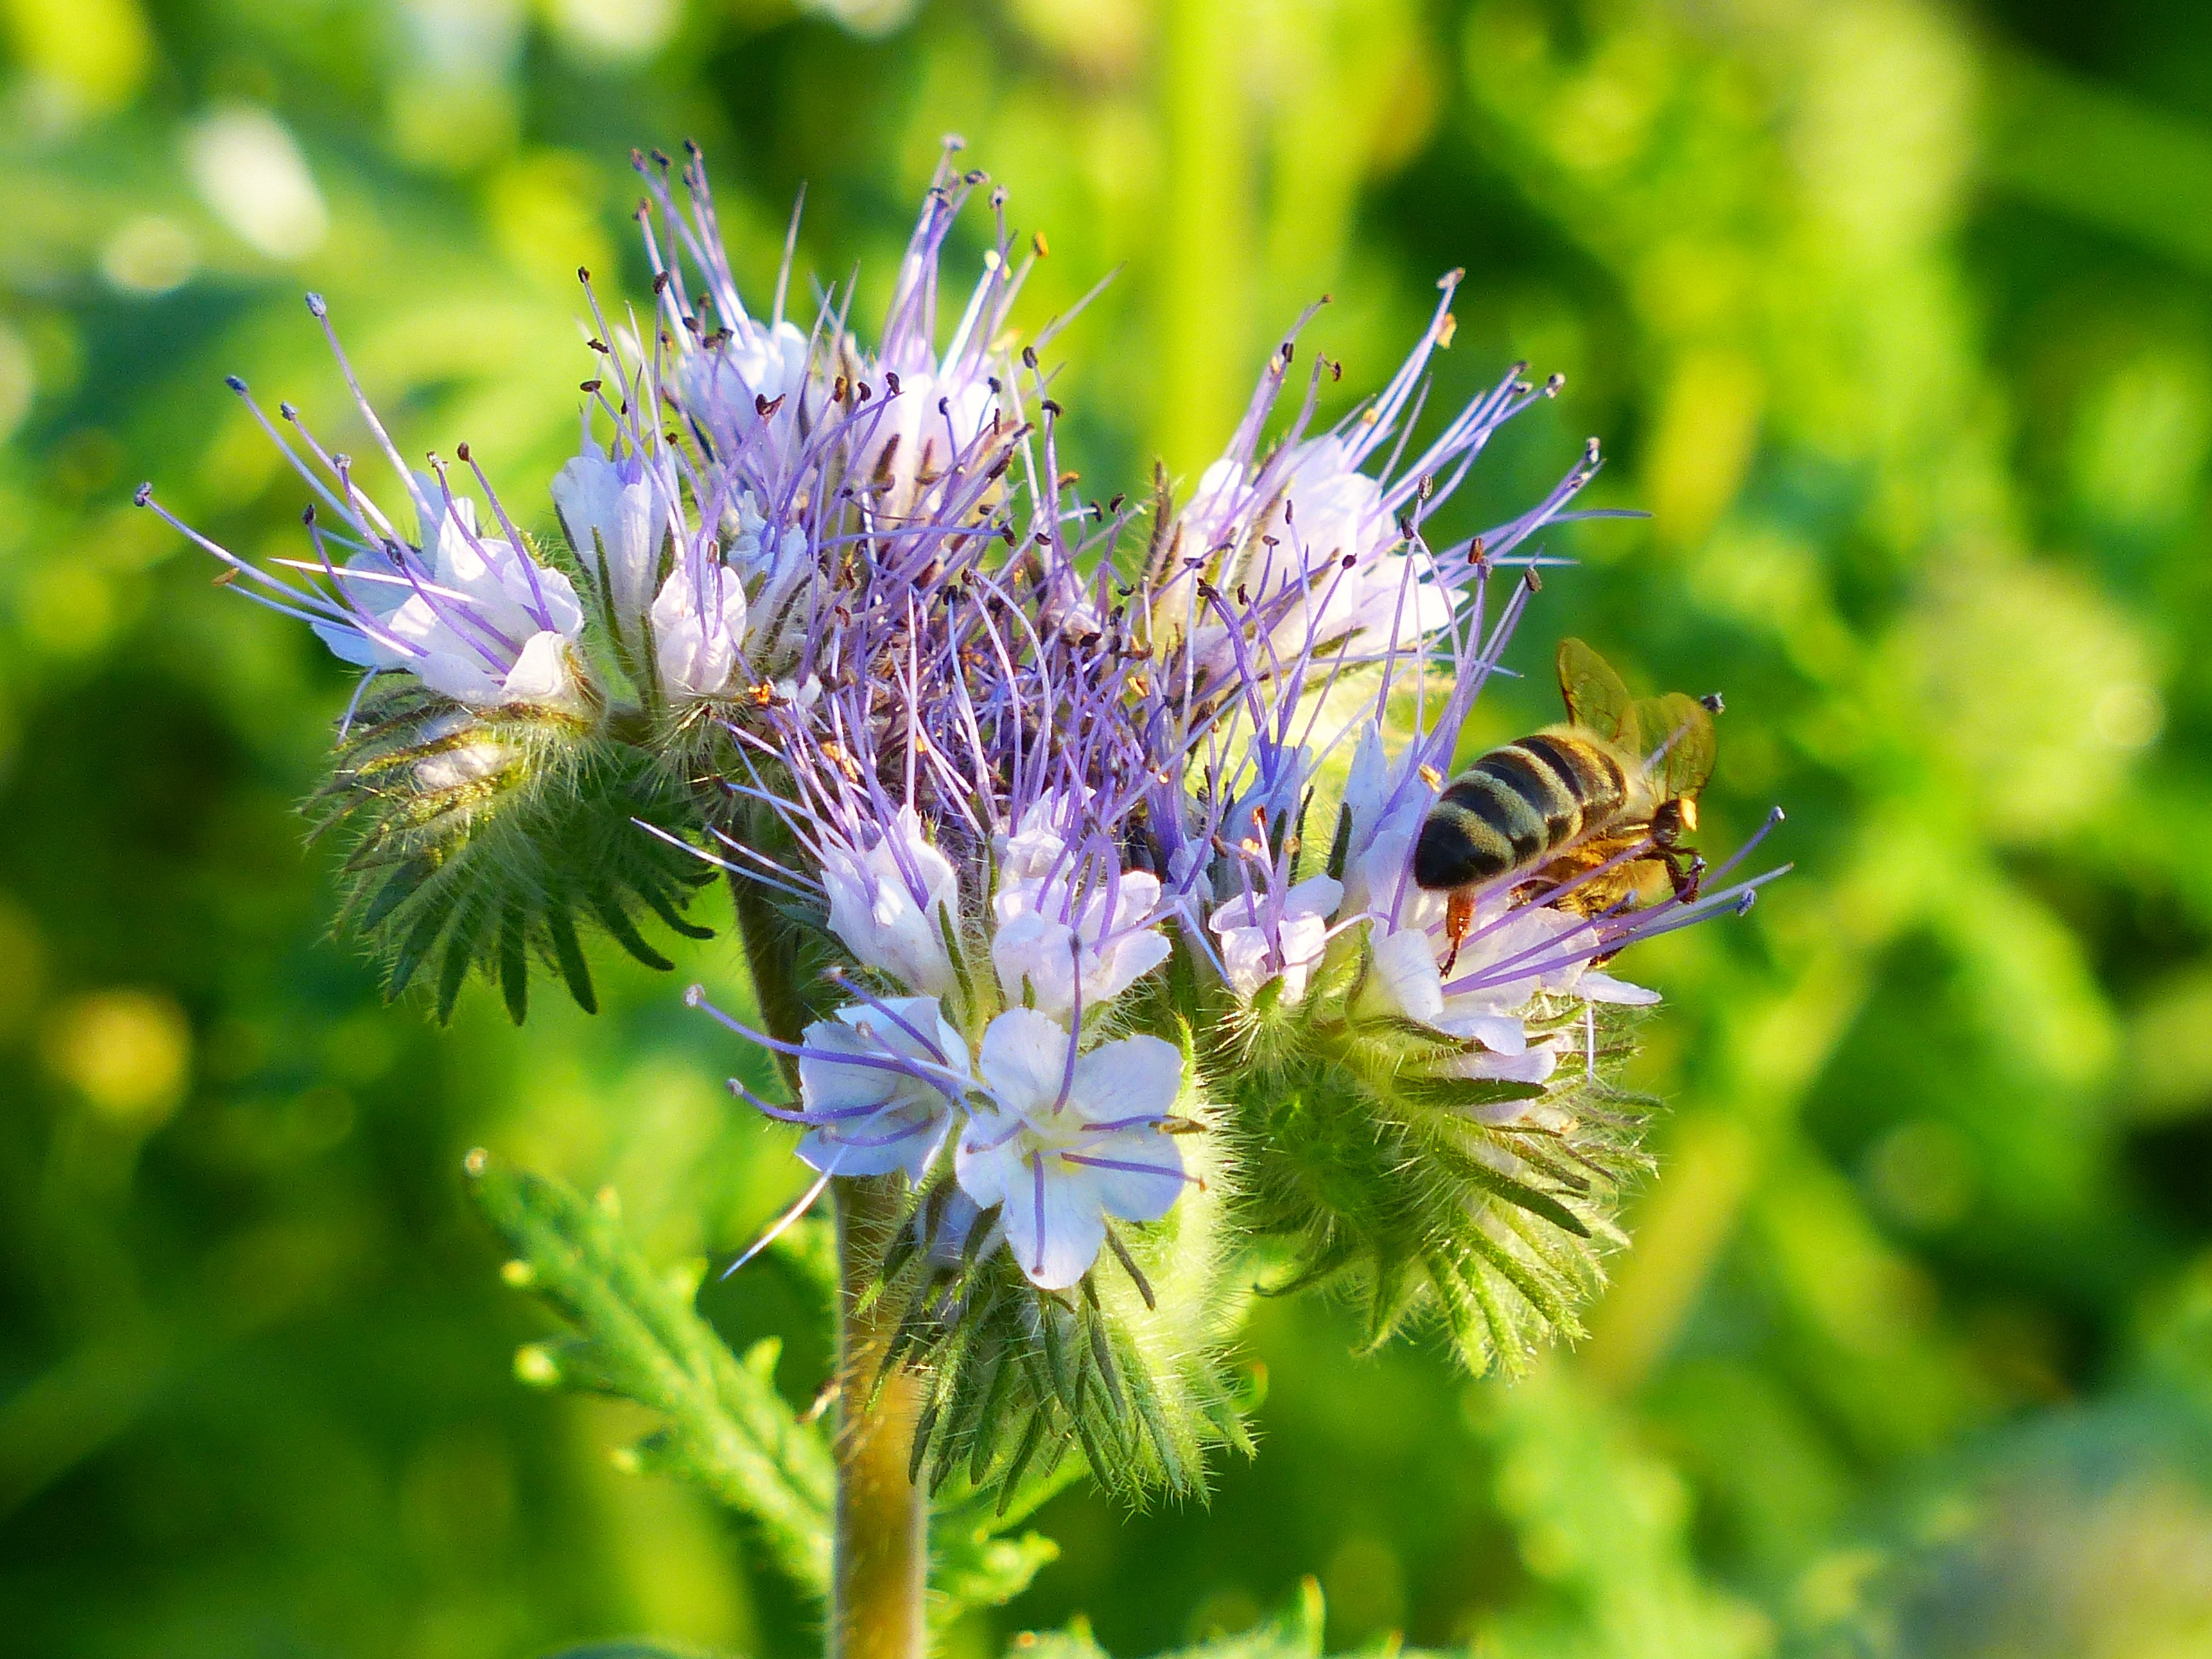
nature, blossom, plant, meadow, flower, bloom, herb, insect, botany, flora, fauna, invertebrate, wildflower, violet, bee, thistle, flower meadow, nectar, bees, macro photography, flowering plant, honey bee, phacelia, beekeeper plant, tufted flower, land plant, membrane winged insect